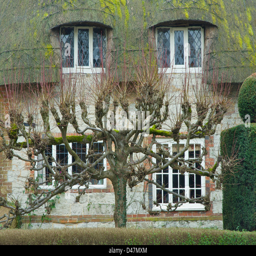
thatched cottage in the village